Aida Camp

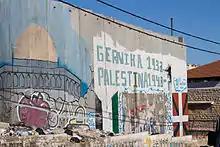
Mural of Guernica and Palestine in Aida camp, Bethlehem, Palestine

Aida camp is adjacent to Rachel's Tomb, walled off from Jerusalem by the Israeli West Bank barrier and contiguous to the Israeli settlement of Gilo. The Aida Refugee camp is adjacent to a new 4-star hotel, the Jacir Palace, for a while part of the InterContinental hotel chain, on the Jerusalem-Hebron road. On the camp's entrance gate a huge "key of return" is pictured, and on the separation barrier a large graffiti has been painted with the words "Gernika 1936 – Palestina 1948".